Honoré Gabriel Riqueti, comte de Mirabeau

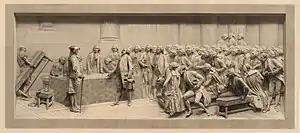
Mirabeau's reply to the Master of Ceremonies on 23 June 1789 by Alphonse Lamotte after Jules Dalou

After the storming of the Bastille on 14 July 1789, Mirabeau warned the Assembly of the futility of passing fine-sounding decrees and urged the necessity of action. Although the cause of liberty had triumphed, Mirabeau foresaw that the intervention of armed mobs would only drive the path of Revolution further and further along a destructive path of violence. He declared that the night of 4 August (when members of the Constituent Assembly took an oath to end feudalism) accomplished nothing other than to give the people immense theoretical liberty while providing them no practical freedom and overthrowing the old régime before a new one could be constituted. His failure to control the theorists demonstrated to Mirabeau that his eloquence could not enable him to guide the Assembly by himself, and that he must get additional support. He wished to establish a strong ministry in the manner of an English ministry. In his view, it should be responsible to an assembly chosen to represent the people of France better than the British House of Commons represented the common people of Great Britain.